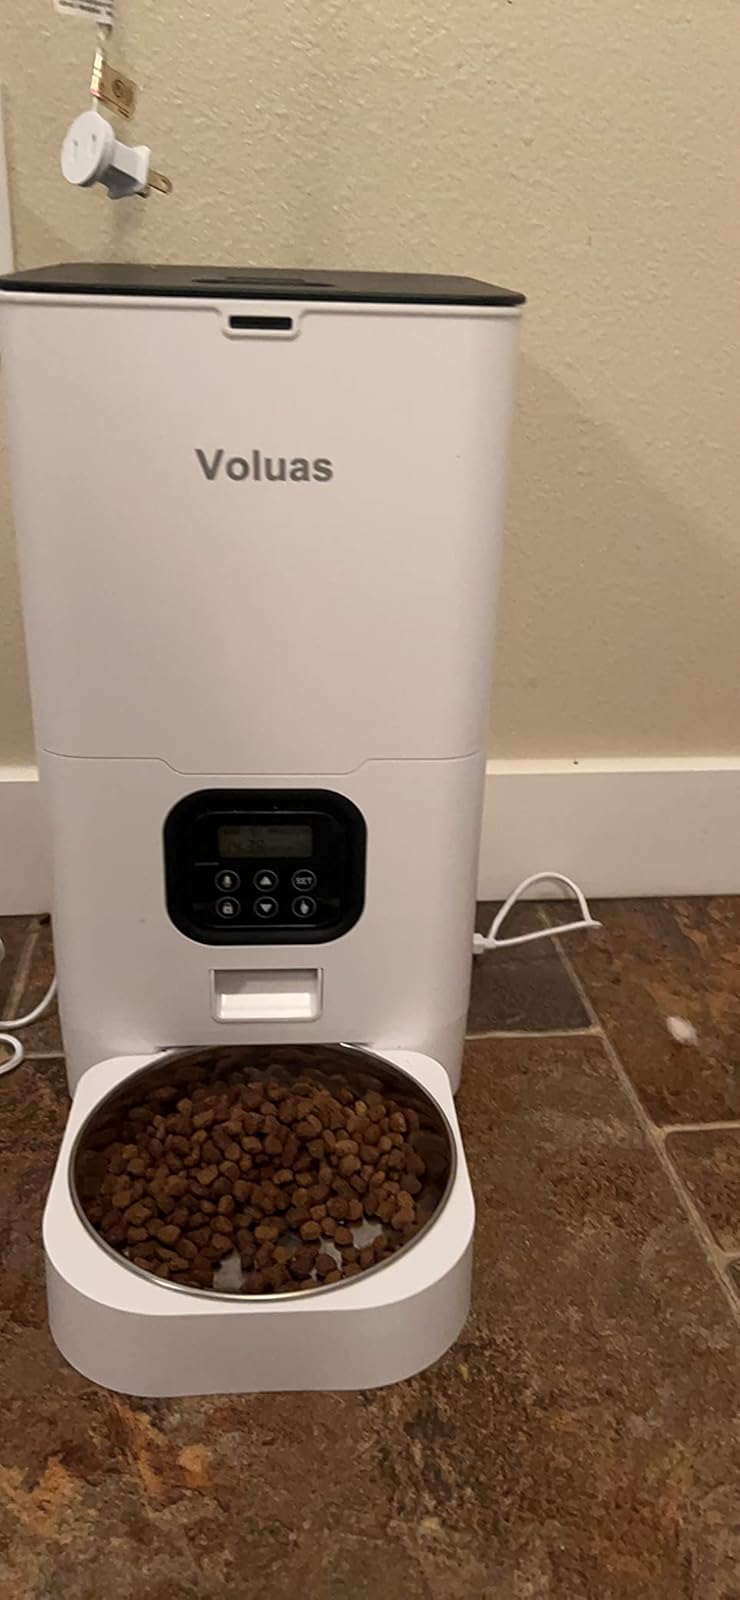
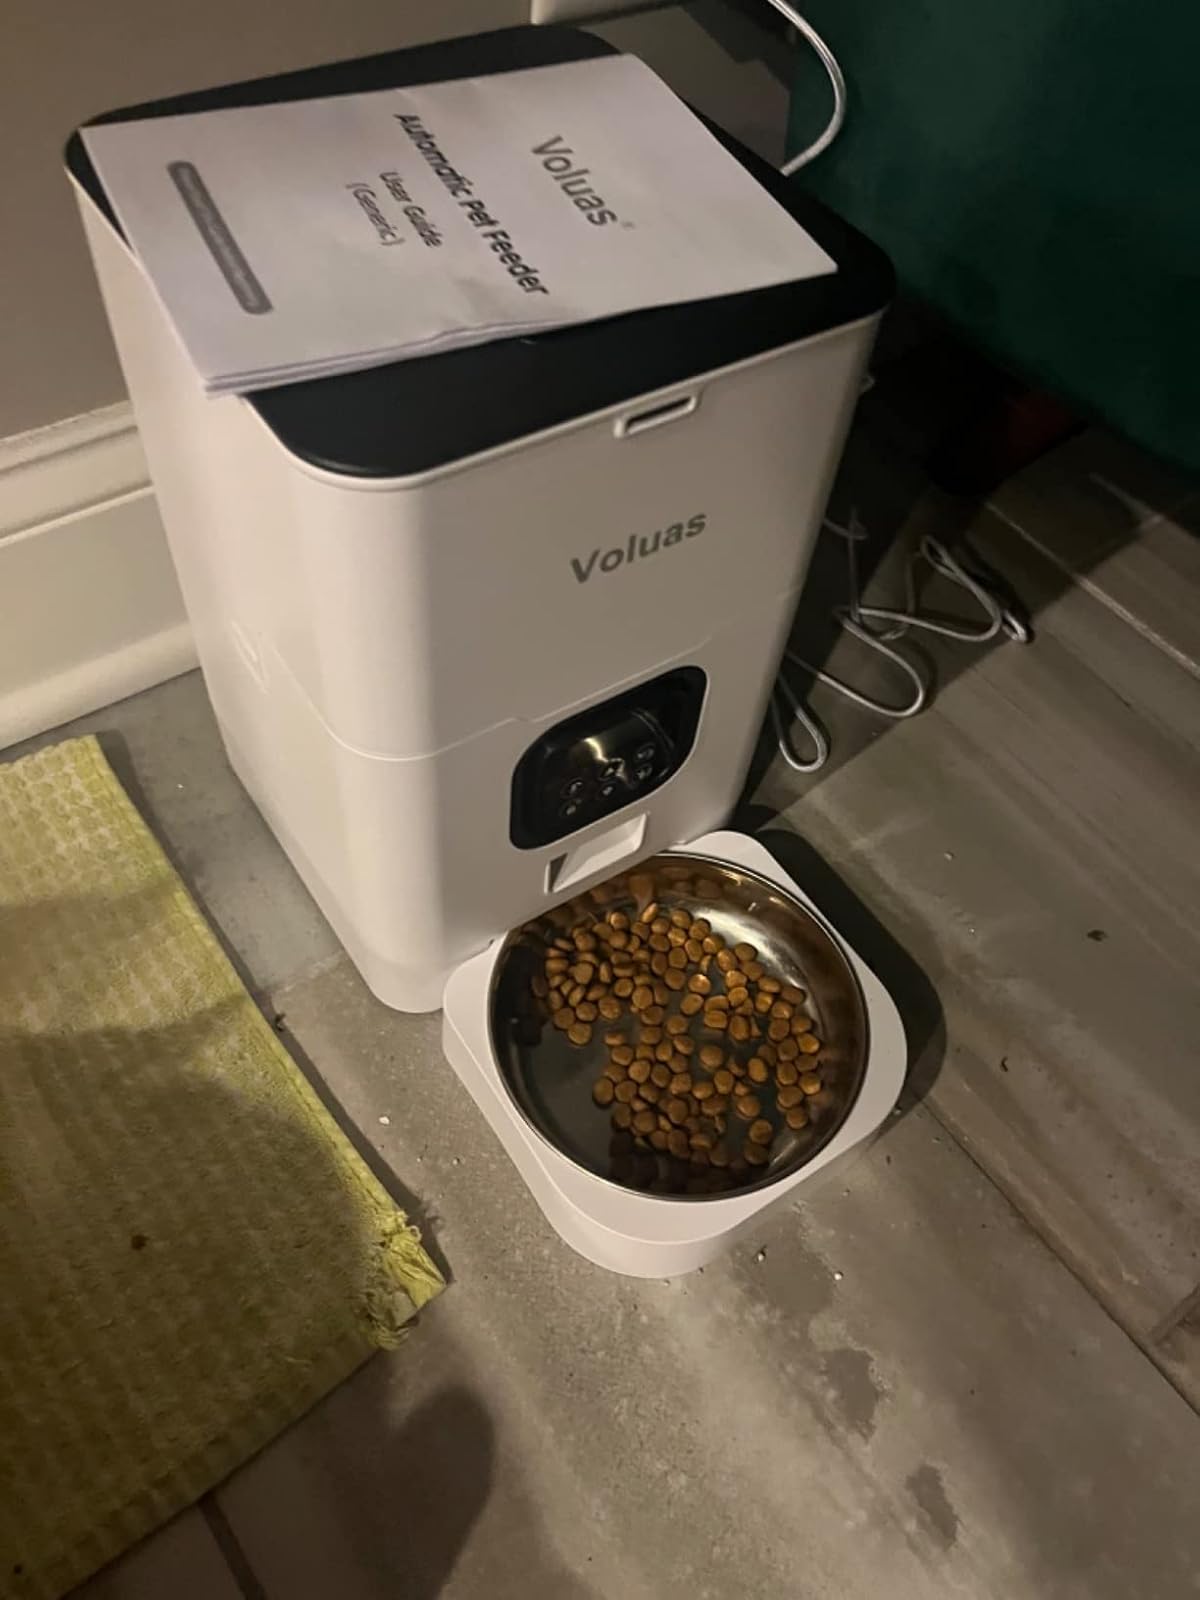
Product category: items_feeder
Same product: yes